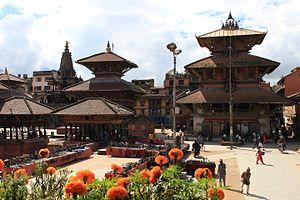
Place du Darbâr est le nom générique utilisé pour décrire les places centrales des anciennes villes royales du Népal. Ce nom fait référence au darbâr, l'audience publique accordée par les souverains dans le monde indien.